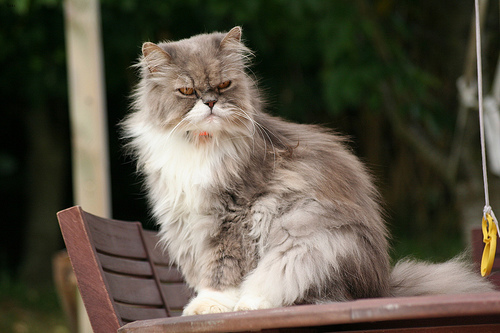
Breed: persian